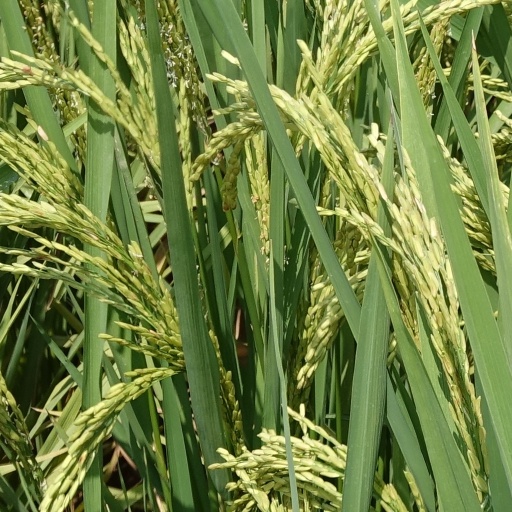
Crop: rice